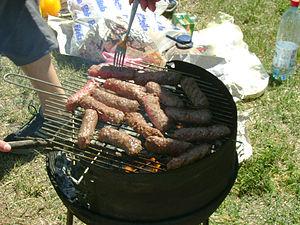
Mititei ou mici est un plat populaire de viande grillée originaire de Roumanie.
La cuisine monténégrine désigne la cuisine traditionnelle du Monténégro, un pays d'Europe du Sud situé dans la péninsule balkanique.
La cuisine roumaine et moldave est l'ensemble des plats, vins et autres boissons traditionnelles de Roumanie et de Moldavie, avec les pratiques, traditions et usages afférents. Les principales spécialités des deux pays sont les Alivenci, les Ardei umpluți, le Balmoș, la Brânzoaică, le Bulz, les Cocoloși, la Mămăligă, les Mititei, la Plăcintă, les Sarmale, les Sărmăluțe în foi de viță et la Tochitură.
Les ćevapi ou ćevapčići sont un mets traditionnel des régions de l'ancien Empire ottoman ou Empire byzantin, particulièrement les Balkans. Il se présente sous forme d'un rouleau de viande hachée et grillée. Les ćevapčići sont généralement servis dans un pain plat rond appelé lepinja ou somun, souvent accompagnés d'oignons crus, de kajmak, du fromage frais, ou d'ajvar, un condiment ressemblant à de la relish. Les restaurants spécialisés, assimilés à des fast-food, où sont préparés et vendus les ćevapi sont des ćevapdžinice. C'est le restaurant du quotidien dans les Balkans.
Les Alpes dinariques ou Dinarides sont un massif montagneux des Balkans occidentaux qui doivent leur nom au mont Dinara. Elles s'élèvent entre la plaine de Pannonie au nord-est et la mer Adriatique au sud-ouest, en plusieurs chaînes montagneuses orientées principalement selon un axe nord-ouest/sud-est, de la Slovénie au nord de l'Albanie où culmine leur plus haut sommet, à 2 692 mètres d'altitude : le Maja Jezercë. Elles couvrent au total six pays reconnus internationalement, auxquels peut s'ajouter le Kosovo. La plus grande ville est Sarajevo, capitale de la Bosnie-Herzégovine. Trois climats distincts influencent le massif : méditerranéen à l'ouest, montagnard au centre, où le relief est le plus élevé, et continental à l'est.